Indian Institute of Petroleum and Energy

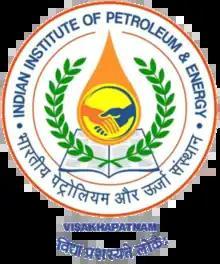

Indian Institute of Petroleum and Energy (IIPE), is an Institute of National Importance, located in Visakhapatnam, Andhra Pradesh.